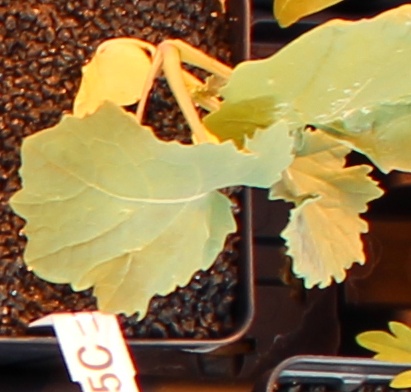
Label: Canola